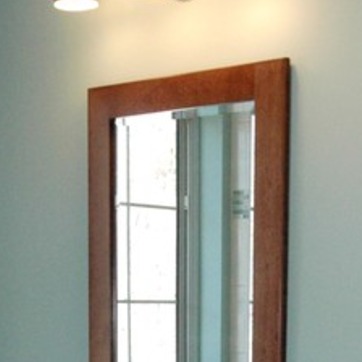
Material: mirror